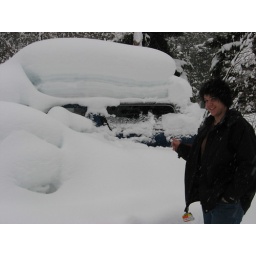
I loved that car (which is under all that snow), but I still love Zeke's hat